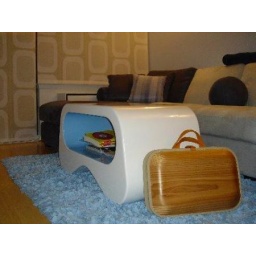
GINO coffee table/ TV stand, in white and blue high-gloss polished lacquer